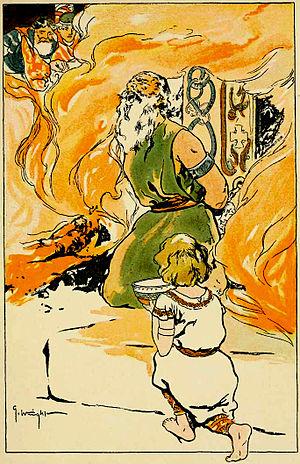
Dans la mythologie nordique, un ensemble de douze halles célestes ou temples furent construits sur la plaine d'Ásgard pour les douze Ases majeurs.